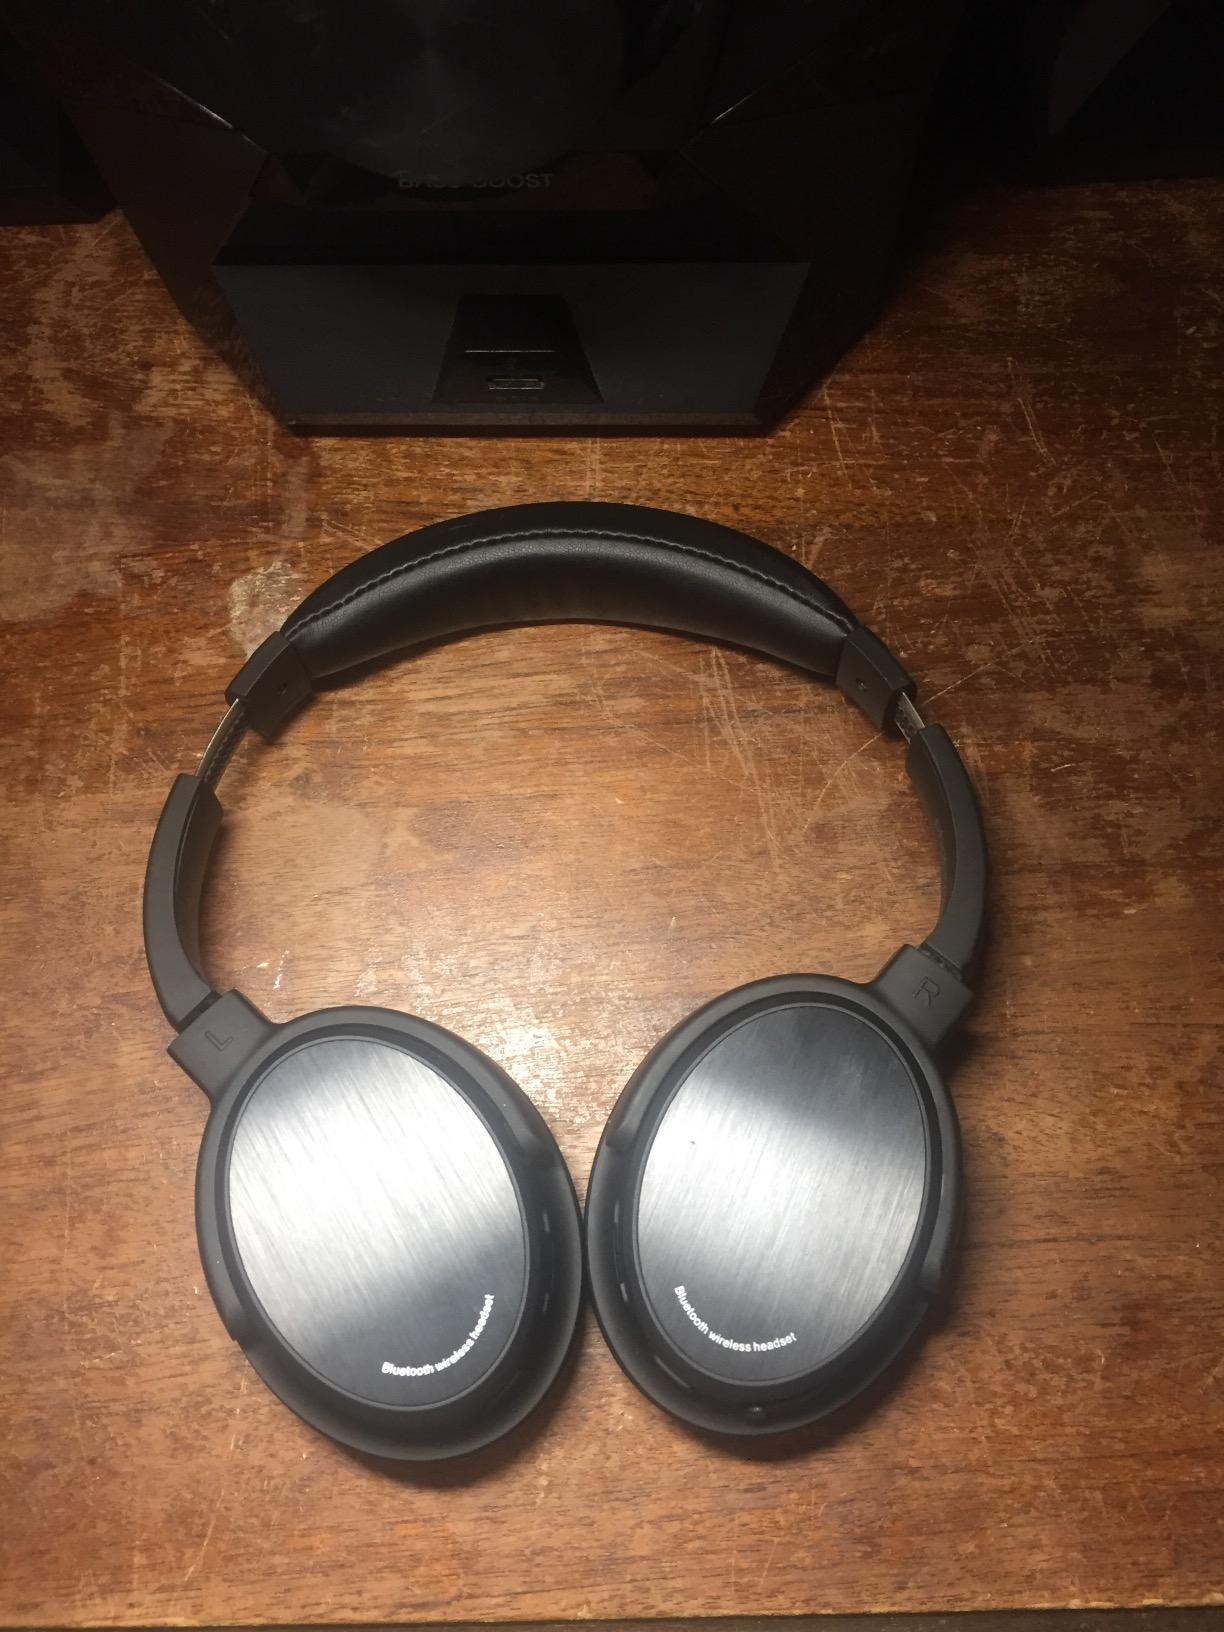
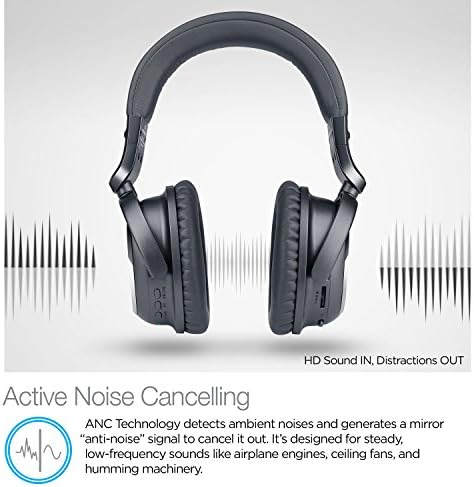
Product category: headphones
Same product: no